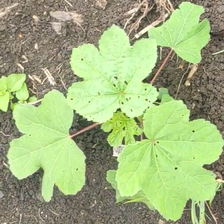
Weed species: Little_Mallow(Malva parviflora)